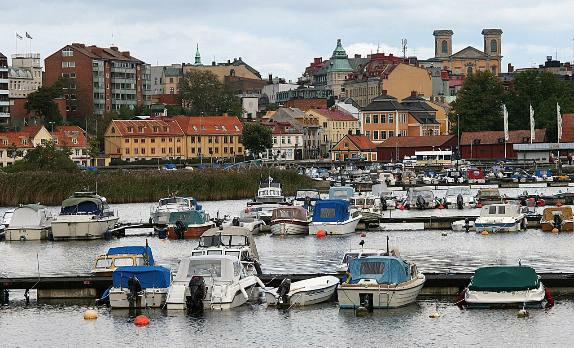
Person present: No